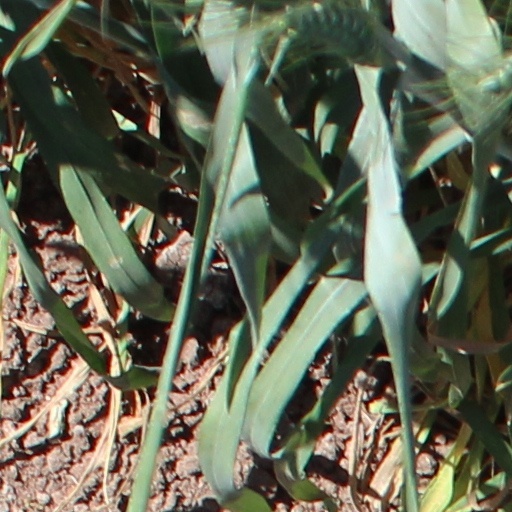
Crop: wheat